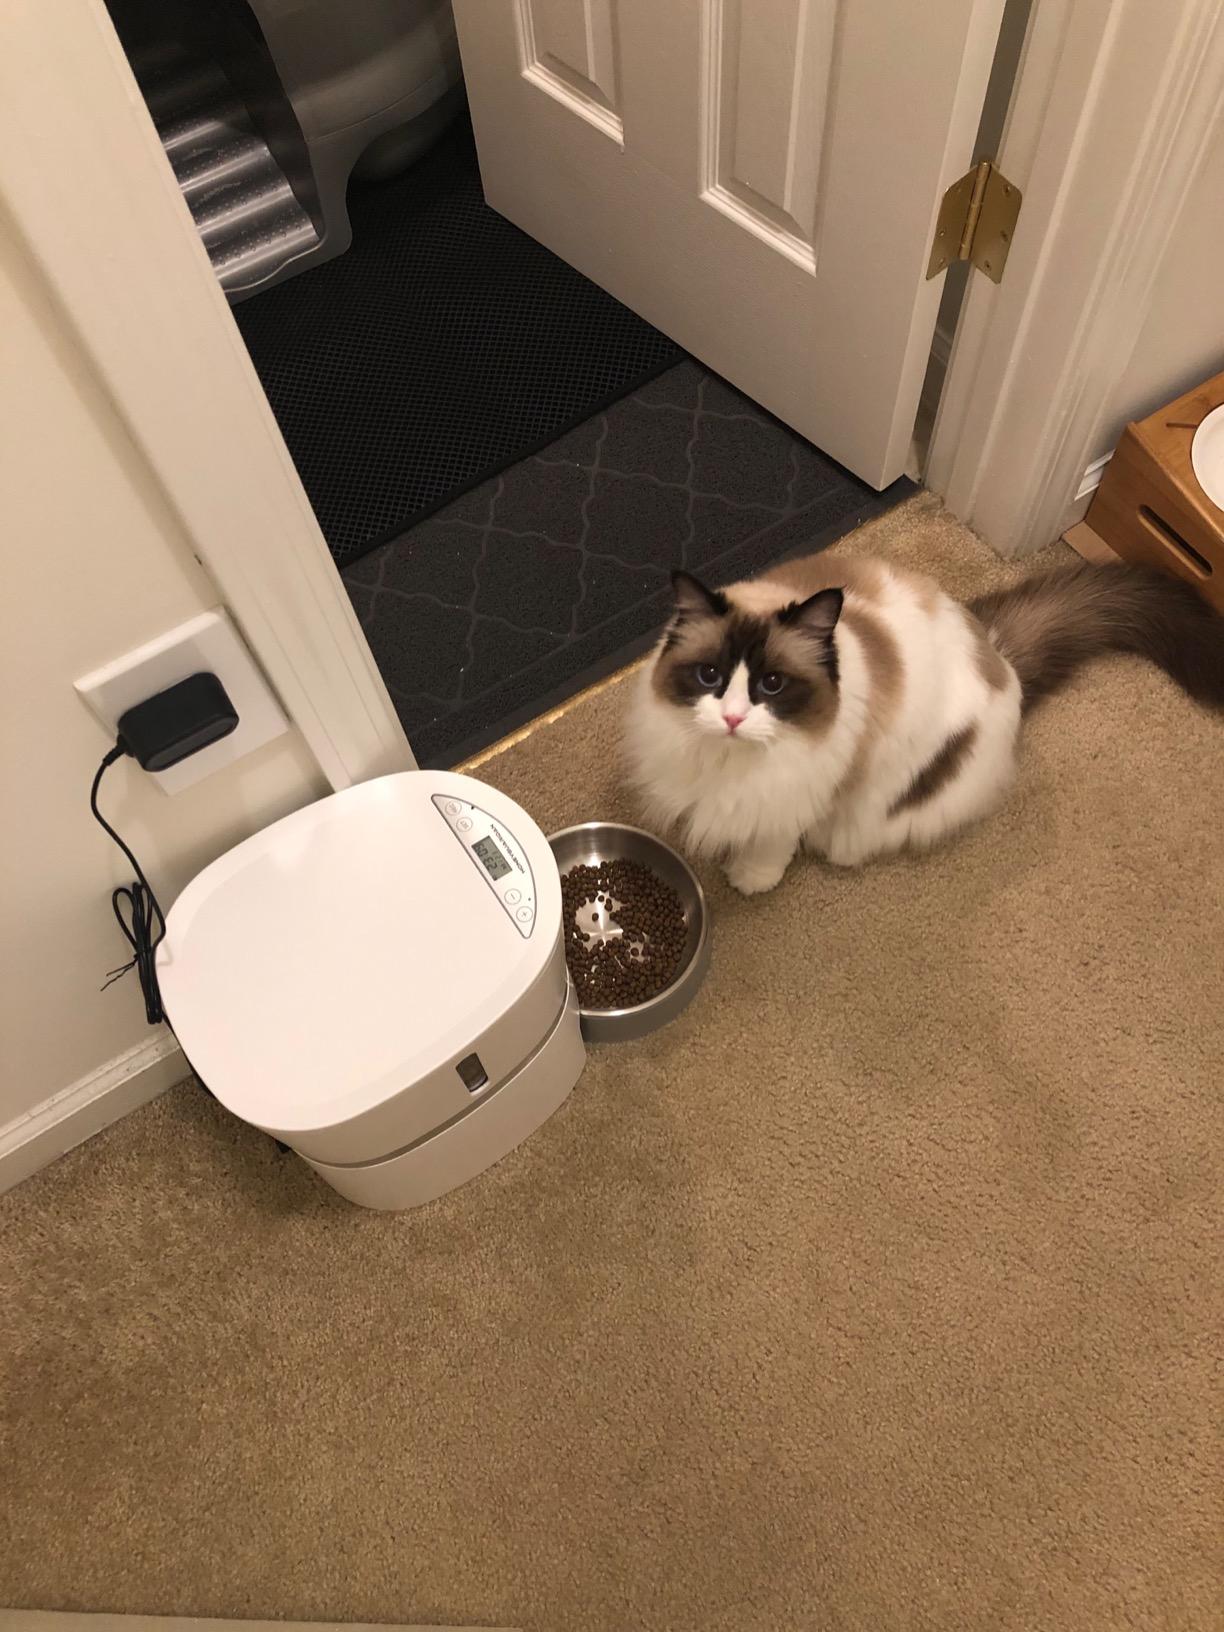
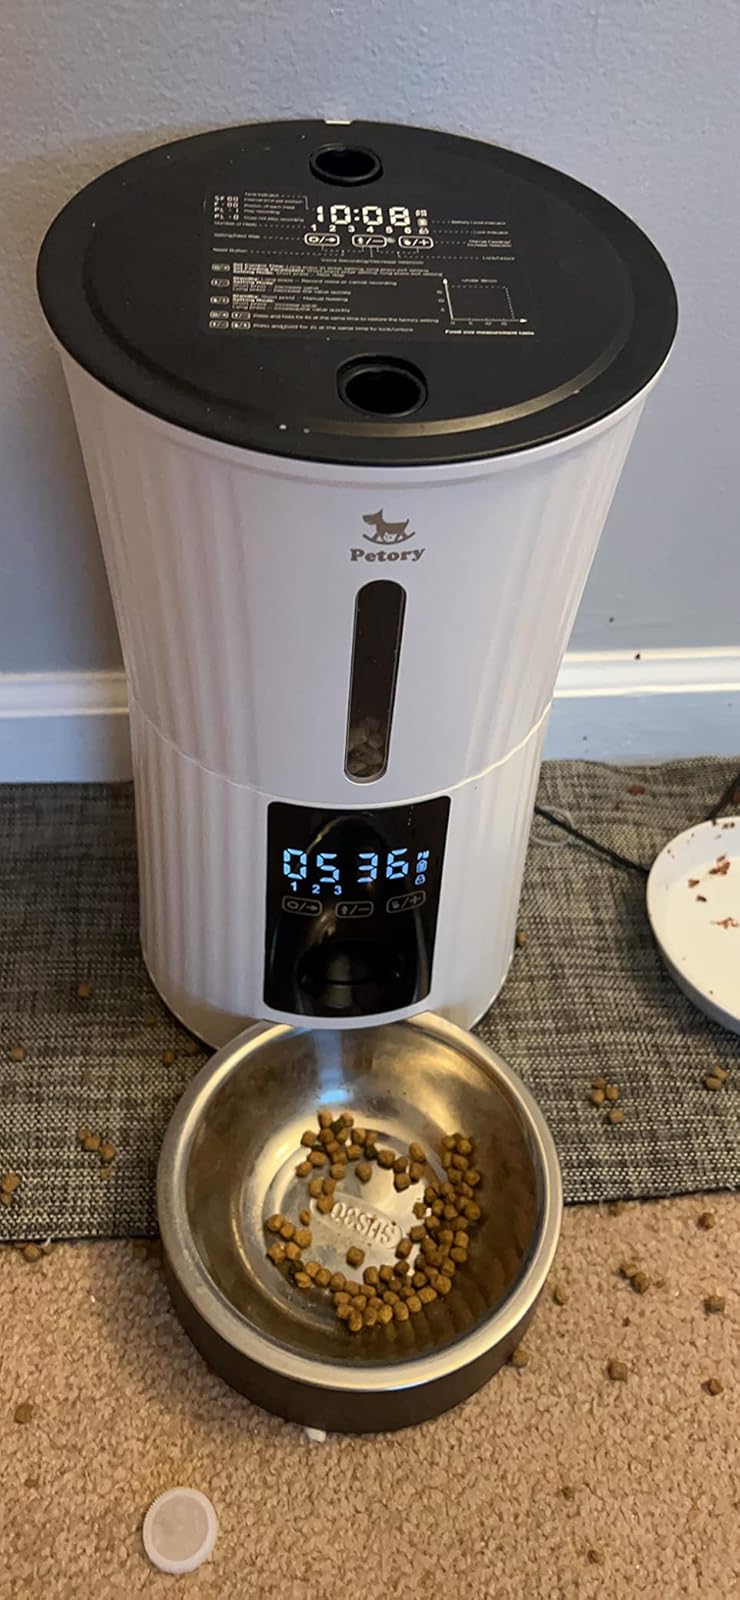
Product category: items_feeder
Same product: no